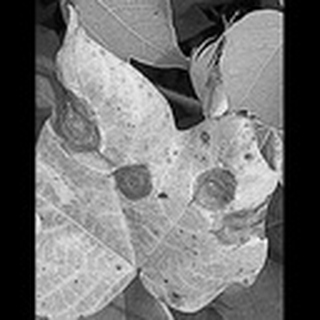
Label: cotton_target_spot